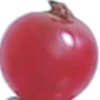
Label: Redcurrant 1